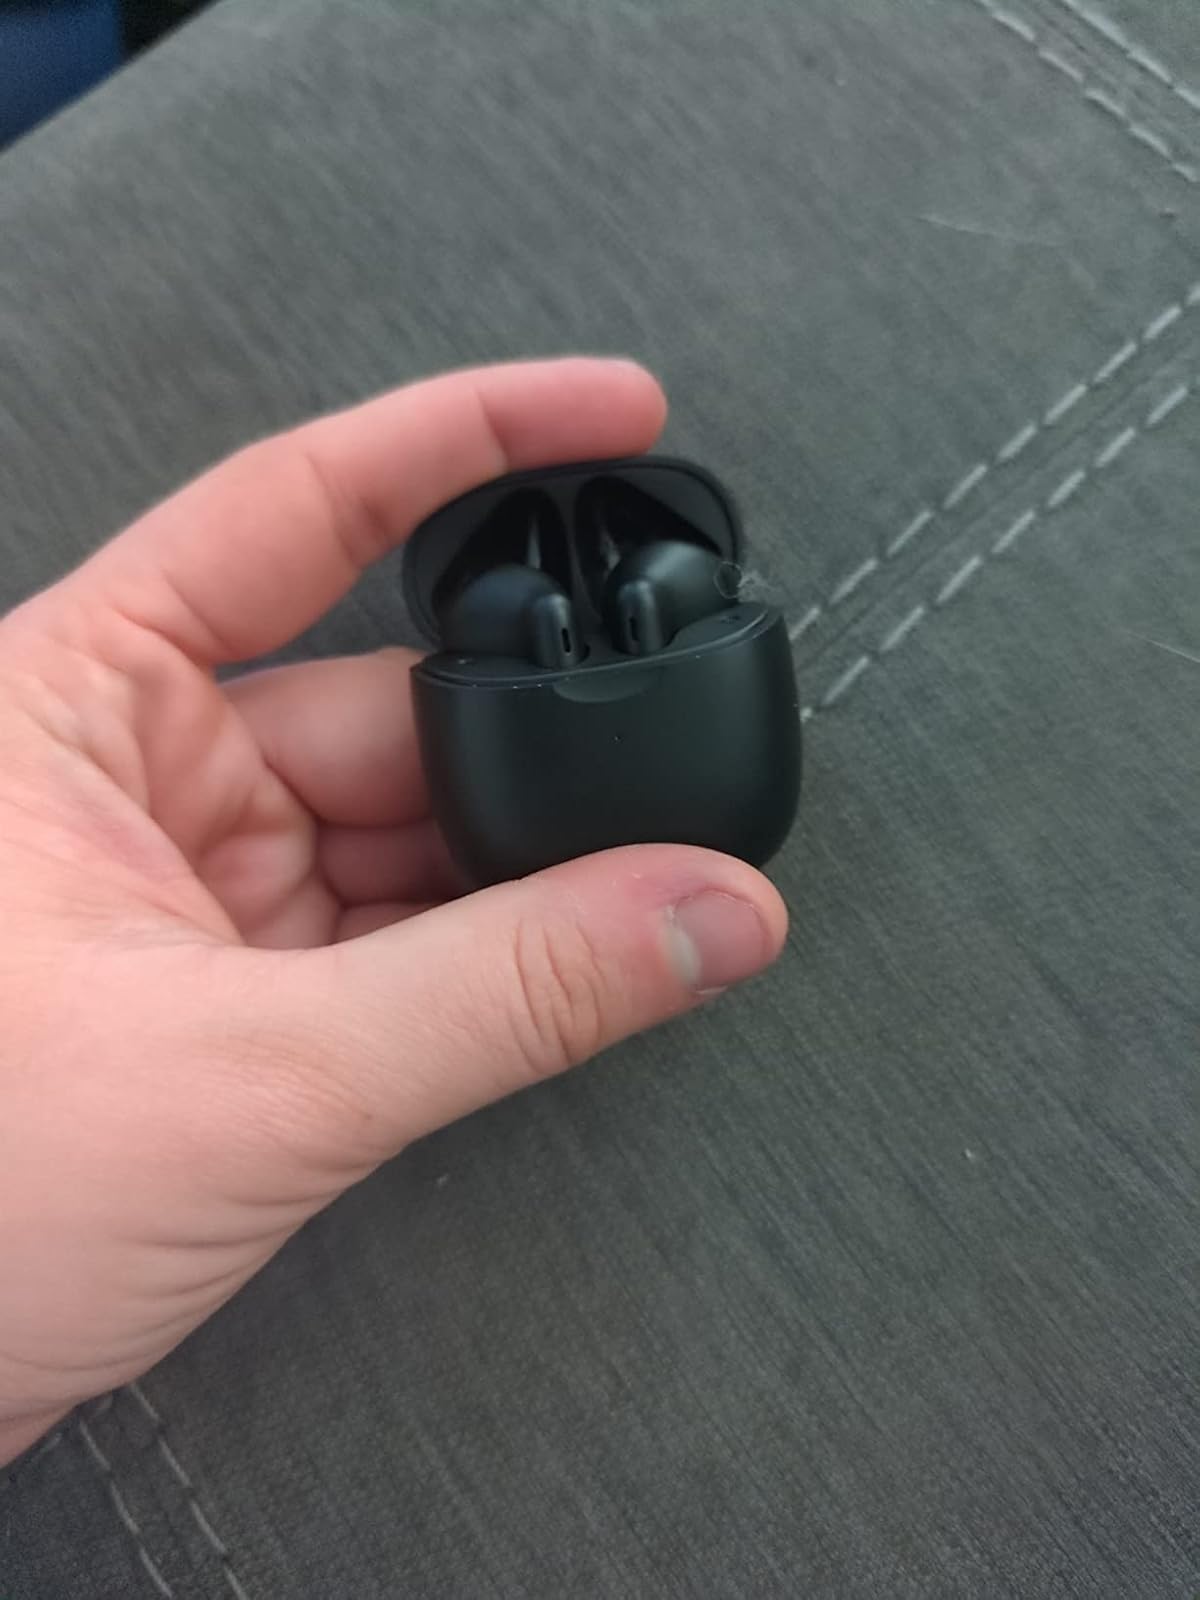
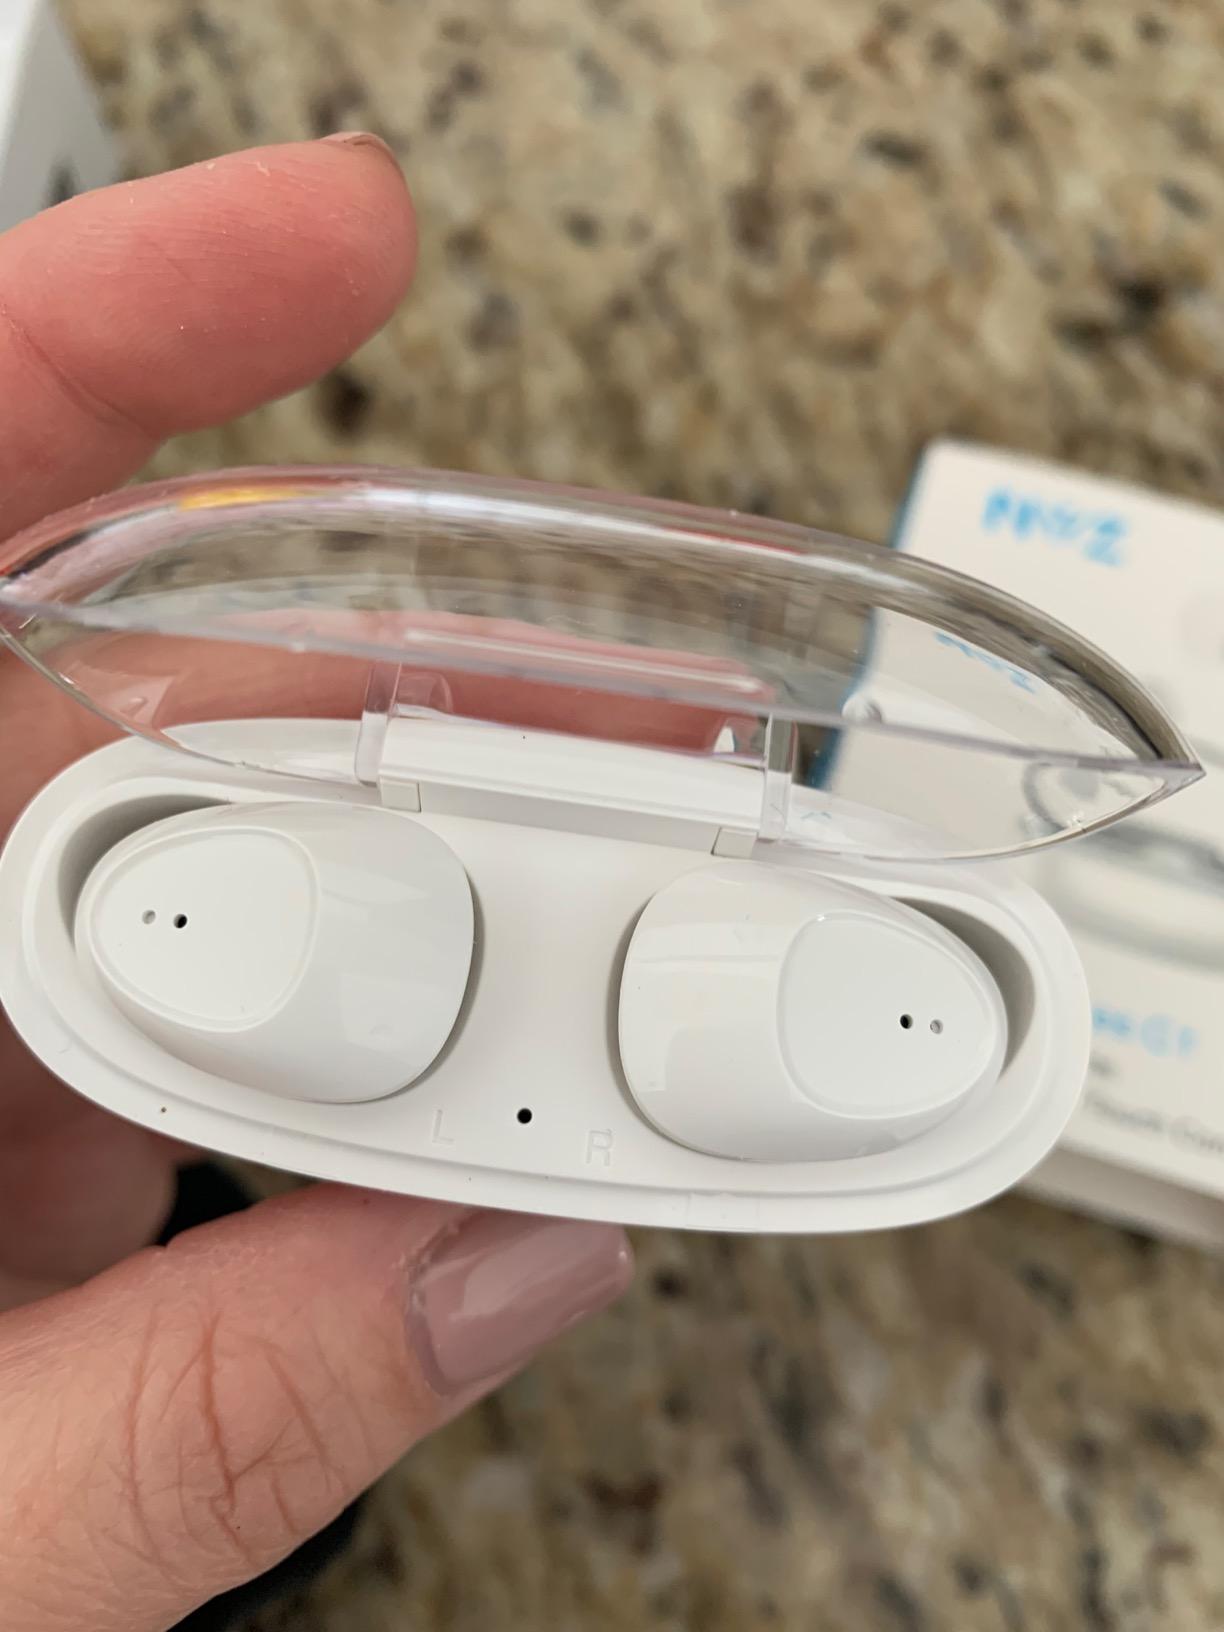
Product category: earbuds
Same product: no